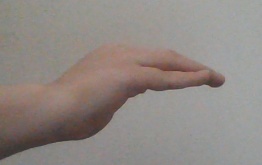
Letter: haa